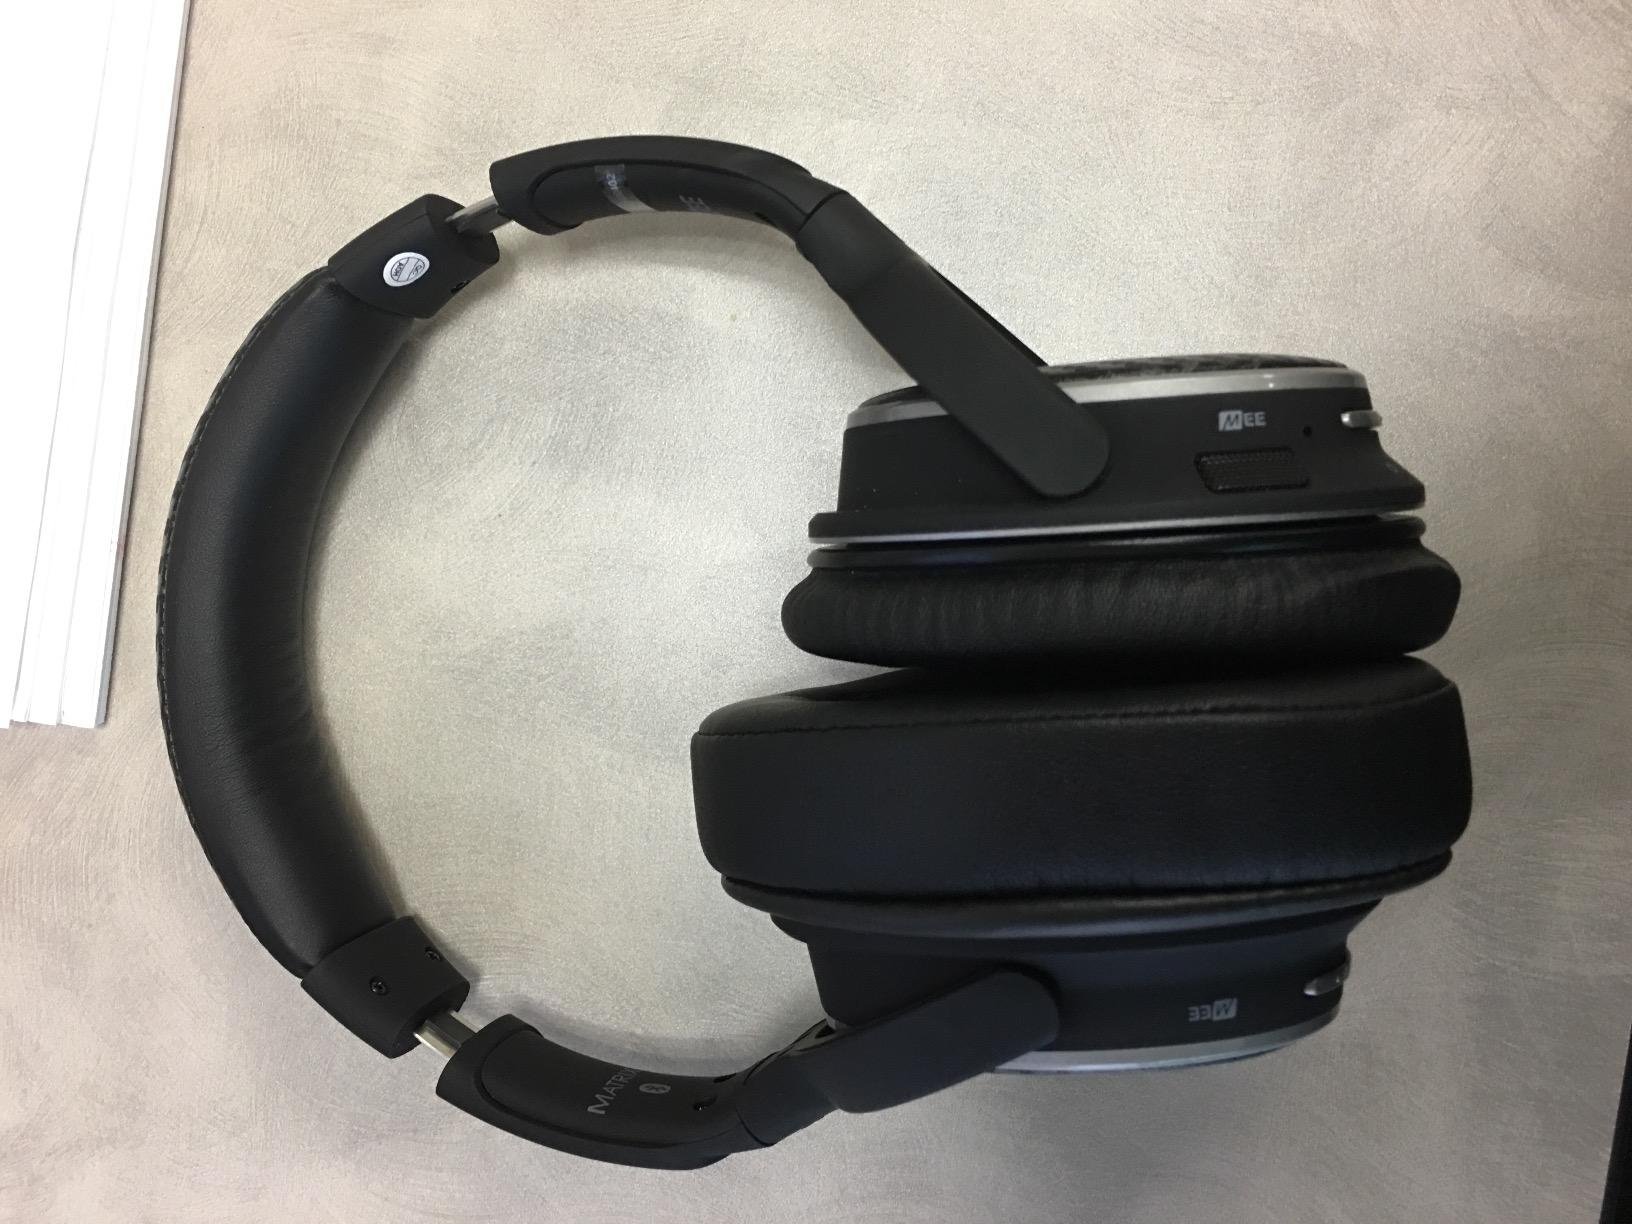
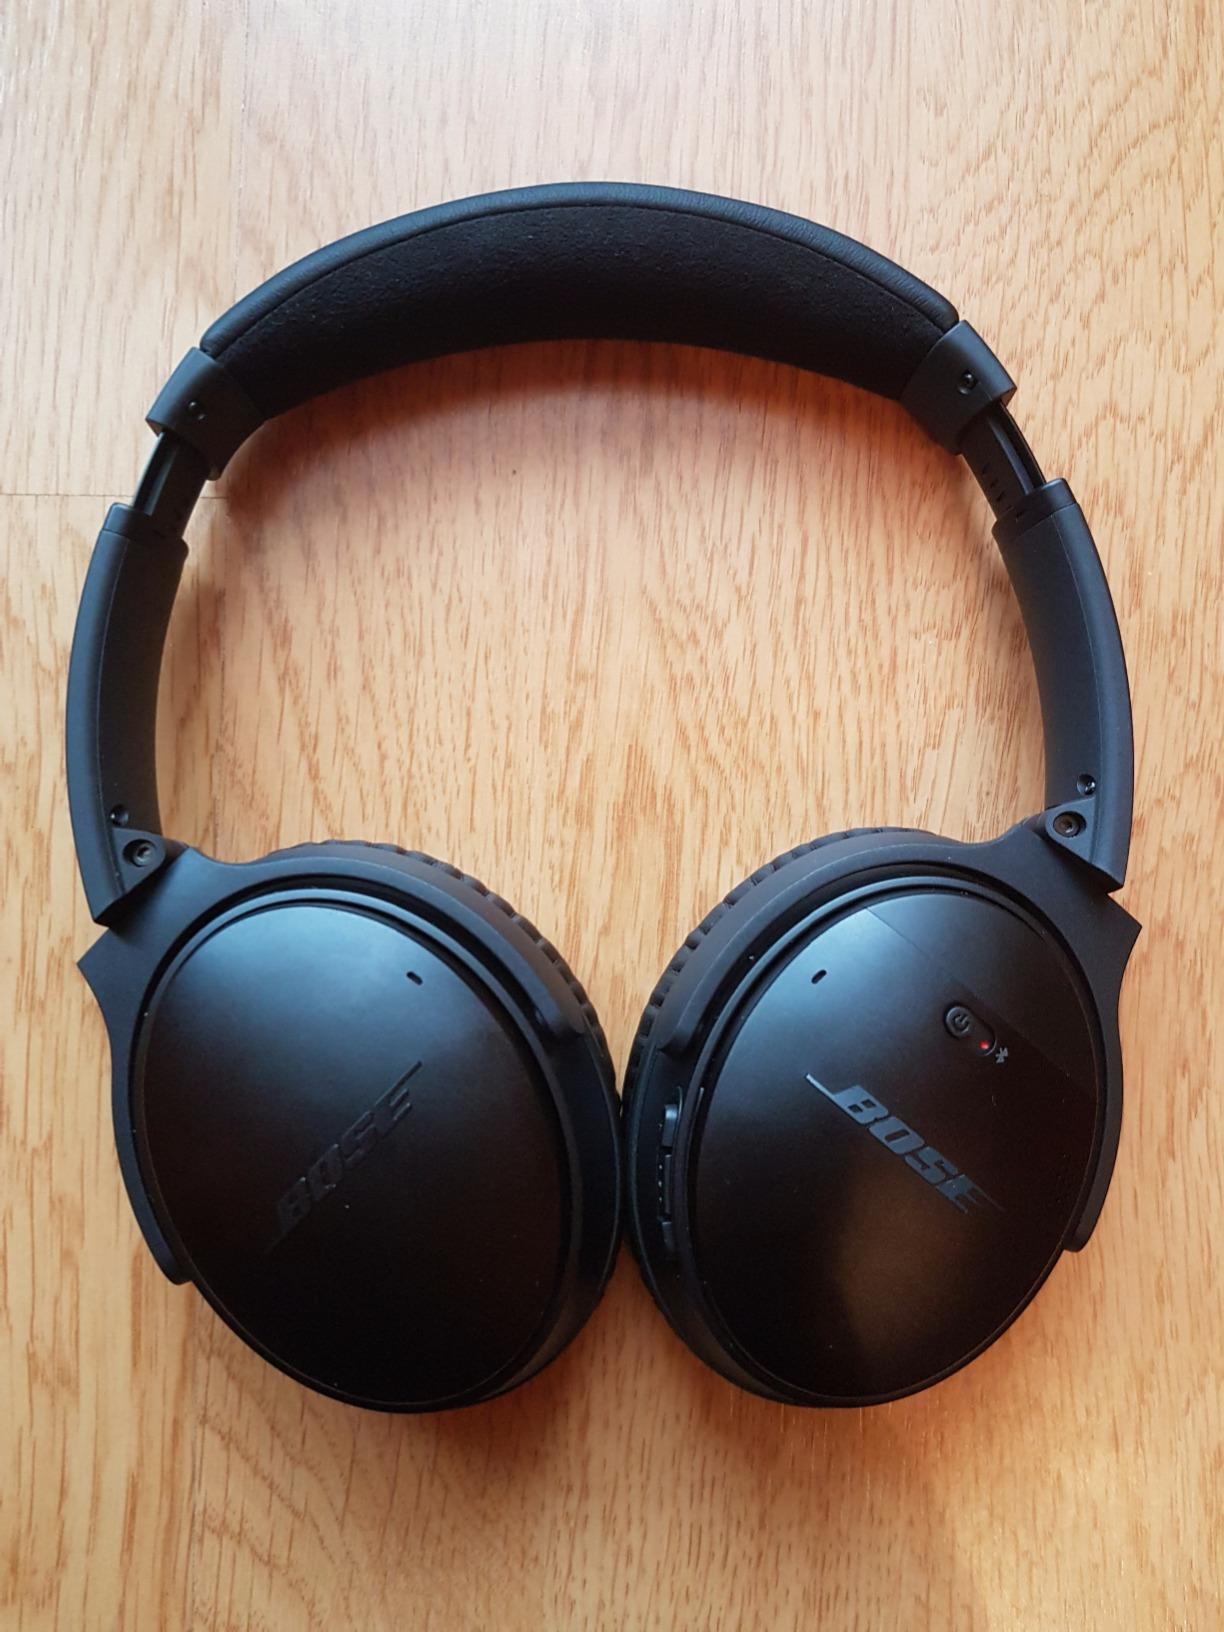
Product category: headphones
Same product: no